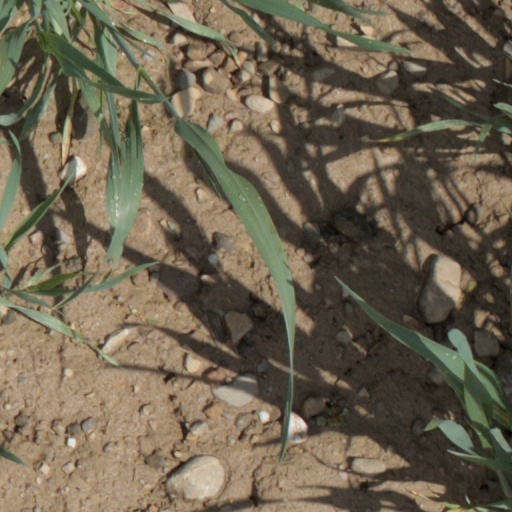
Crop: wheat